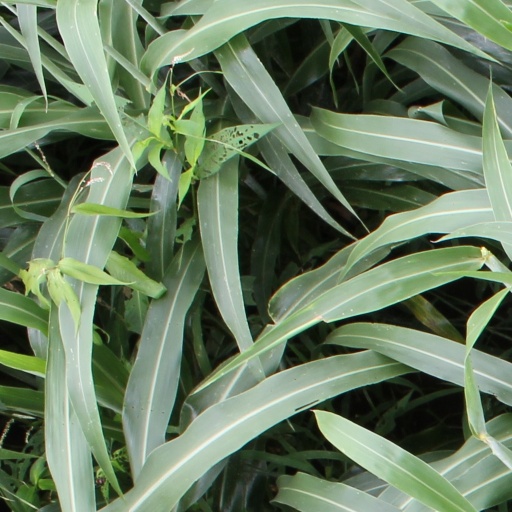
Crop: sorghum